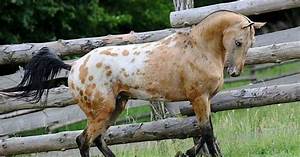
Label: horse